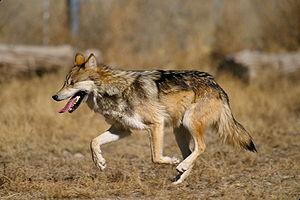
L'État de Chihuahua est un État situé dans le nord du Mexique. Il est entouré par les États de Sonora, Sinaloa, Durango, Coahuila, de Texas et de Nouveau-Mexique. La ville la plus peuplée n'est pas la capitale Chihuahua mais Ciudad Juárez.
L'État de Zacatecas est un des 32 États du Mexique. L'État de Zacatecas est bordé au nord par l'État de Coahuila, au nord-ouest par celui de Durango, à l'ouest par le Nuevo León, à l'est par celui de San Luis Potosí et au sud par le Jalisco et l'Aguascalientes. La ville de Zacatecas est la capitale de l´État. L'État de Zacatecas se compose de 58 municipalités et ses principales activités économiques sont l'industrie minière, l´agriculture et le tourisme.
Le Durango est un État du Mexique situé au nord-est du centre du pays. Entouré par les États de Chihuahua, Zacatecas, Coahuila, Nayarit, Jalisco et Sinaloa, l'État du Durango occupe une superficie de 119 648 km².